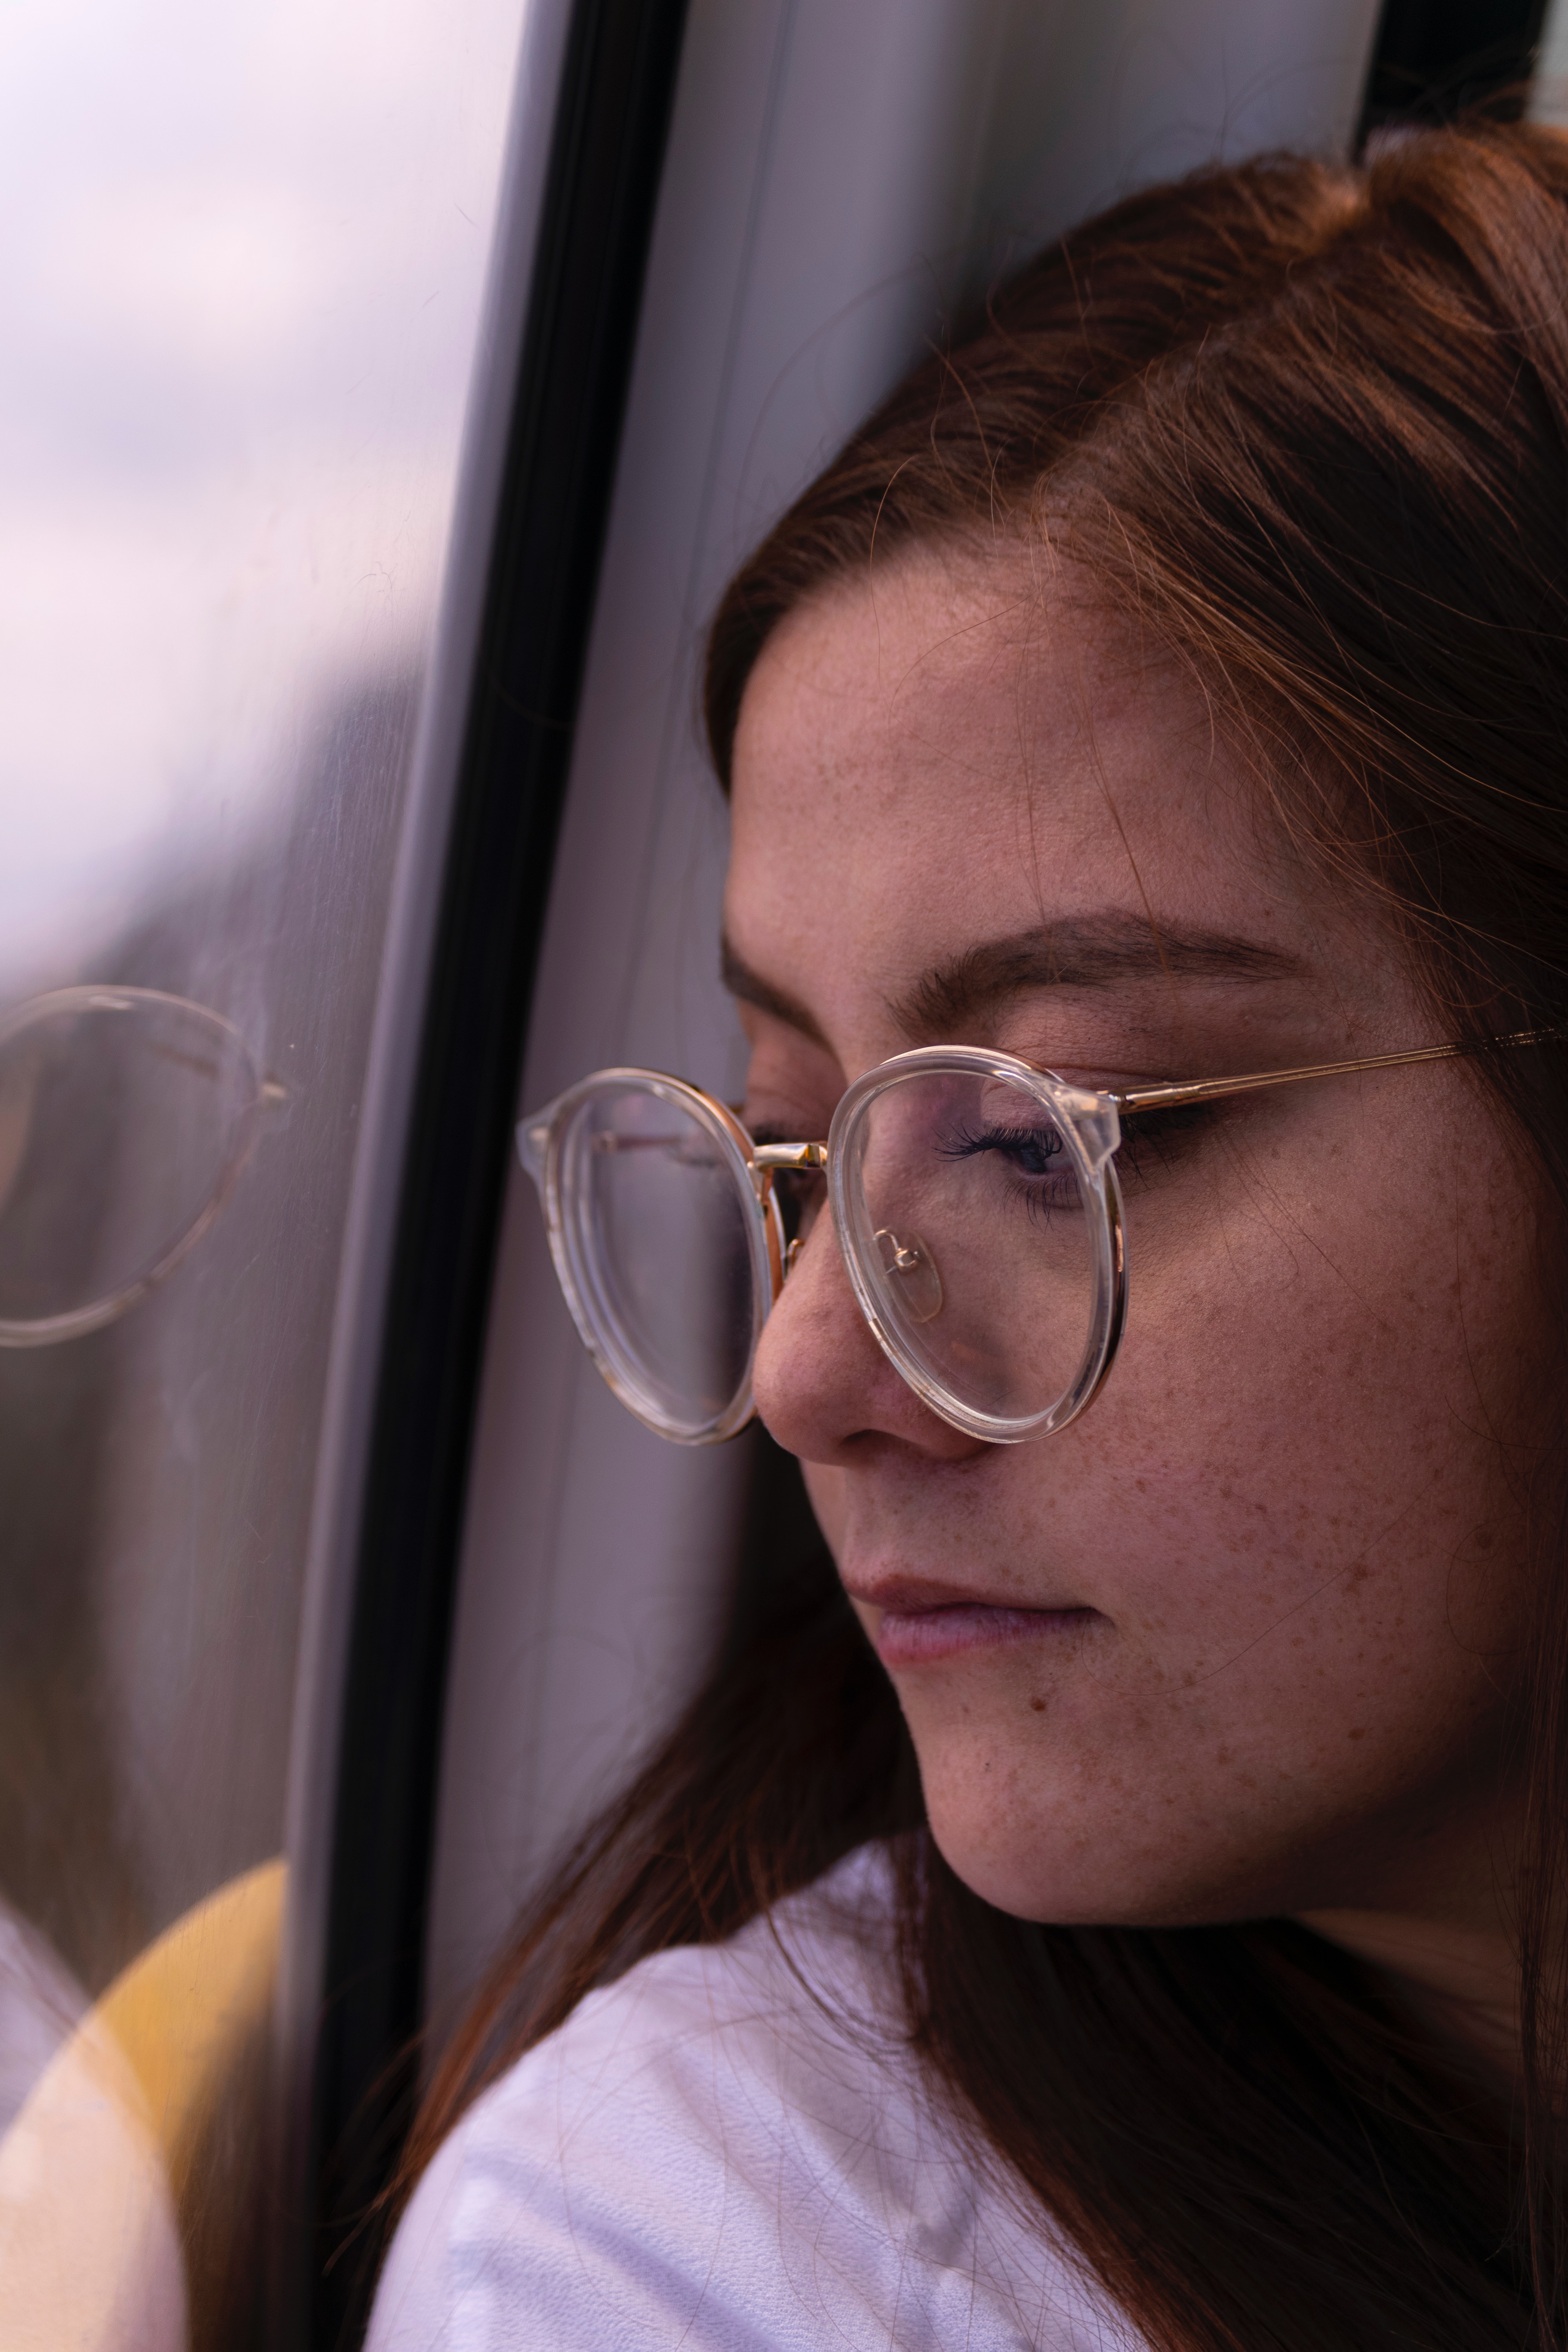
eyewear, face, hair, glasses, nose, eyebrow, beauty, chin, vision care, forehead, lip, cool, black hair, brown hair, long hair, sunglasses, smile